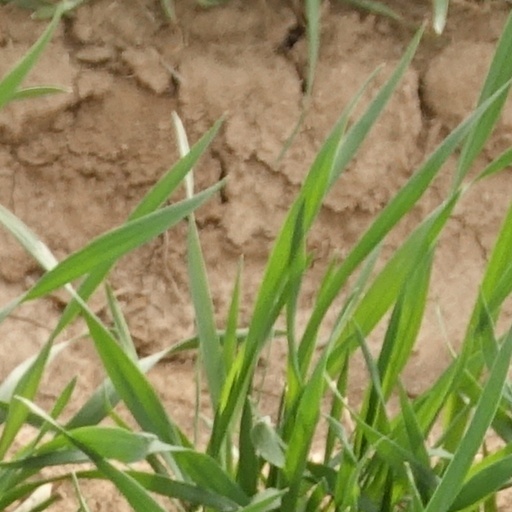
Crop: wheat